Glyphipterix achlyoessa

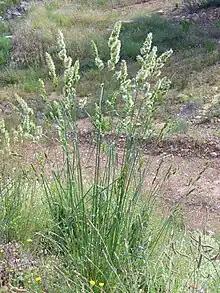
Larval host species "Dactylis glomerata".

This species prefers to inhabit meadows and grassy open spaces. It appears to prefer introduced grass species. A host plant for this species is "Dactylis glomerata." Larvae have also been found boring into "Juncus" species.